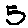
Label: 5